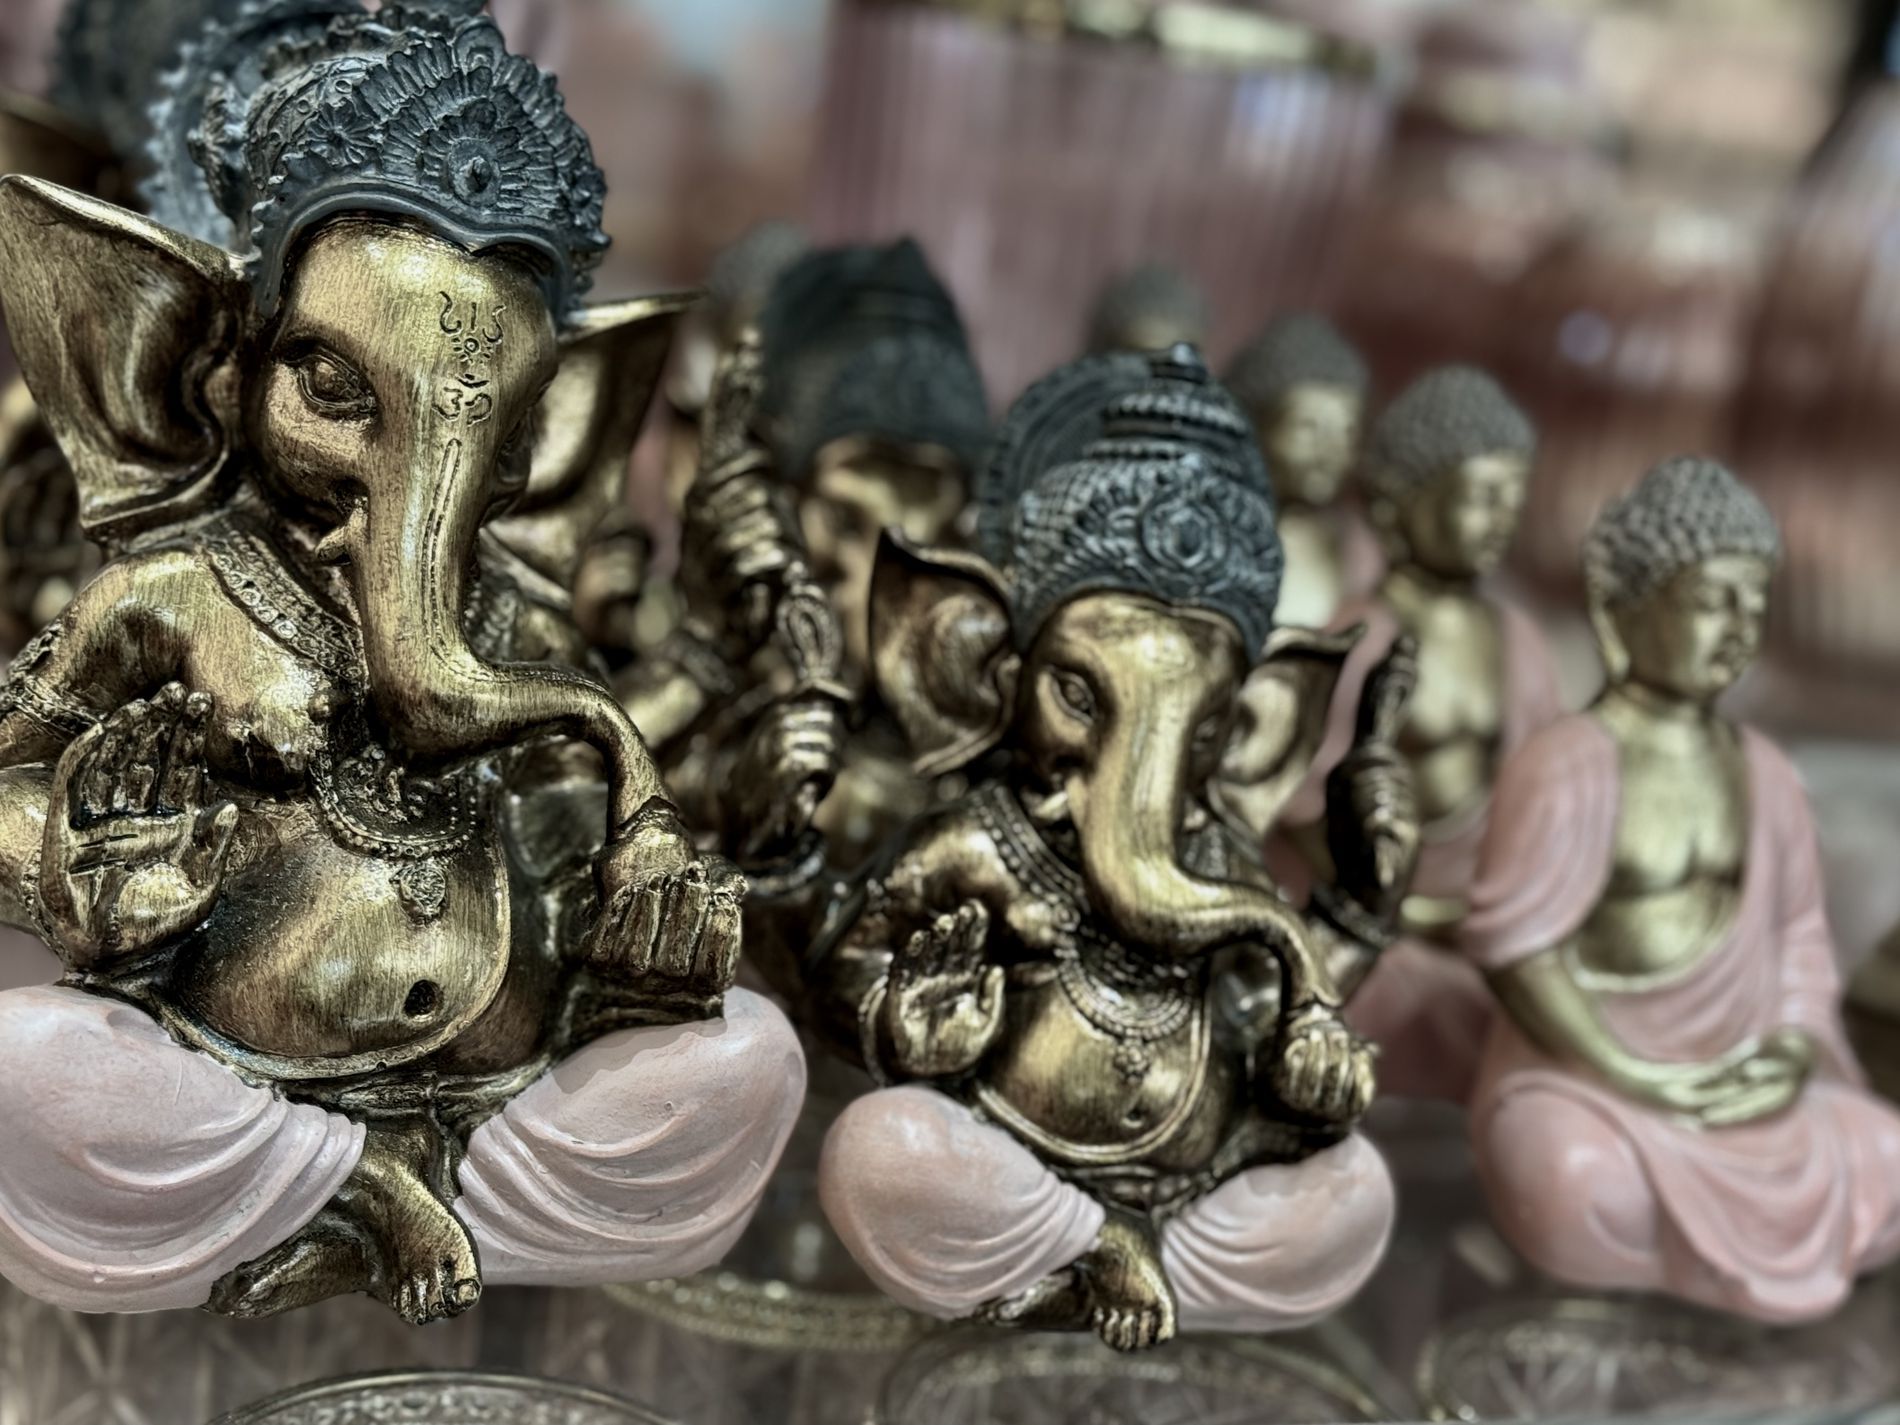
Decorative statues
This image showcases many decorative statues in gold and pink with a blurred blue background
A close-up portrait focused on decorative statues of Lord Ganesha and Buddha. The color palette features antique gold and bronze from these decorative statues.
Labels: Art, Adult, Bride, Female, Person, Wedding, Woman, Figurine, Prayer, Face, Head, Architecture, Building, Monastery, Altar, Church, Bronze, Temple, Buddha, Treasure, Decorative statues, Blur
Camera: Apple iPhone 15 Pro Max
Lens: iPhone 15 Pro Max back triple camera 6.86mm f/1.78
Aperture: F1.8
Exposure: 1/50 sec
ISO: 80
Focal length: 6.9 mm